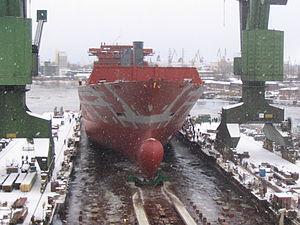
Cet article présente une liste de chantiers navals à travers le monde non exhaustive. Au début du XXᵉ siècle, les principaux chantiers navals étaient en Europe de l'Ouest, au milieu de ce siècle, aux États-Unis, et au début du XXIᵉ siècle en Asie de l'Est.